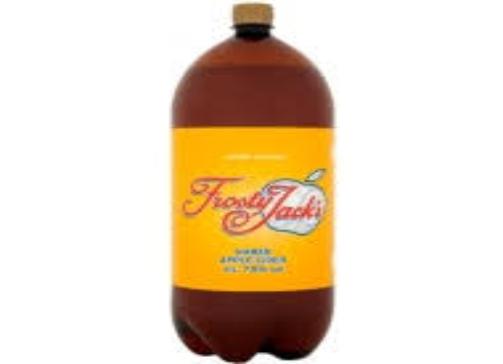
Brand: Frosty Jack Cider
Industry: Food